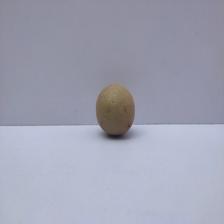
Size: Small